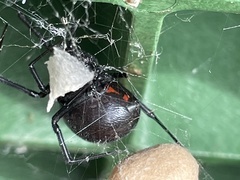
Species: Lactrodectus_hesperus